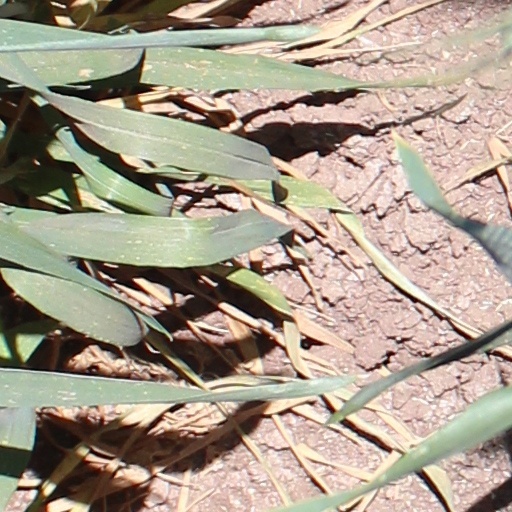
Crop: wheat